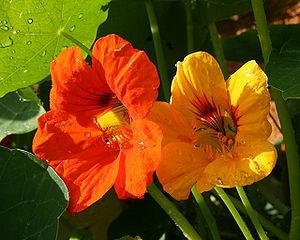
La Grande Capucine ou Capucine est une plante herbacée vivace, de la famille des Tropaéolacées et du genre Tropaeolum. Cette plante ornementale et comestible est probablement un hybride originaire d'Amérique du Sud. Elle a été introduite en France, ou elle est cultivée comme une annuelle, en provenance du Pérou à la fin du XVIIᵉ siècle.